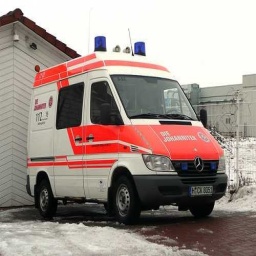
Label: ambulance